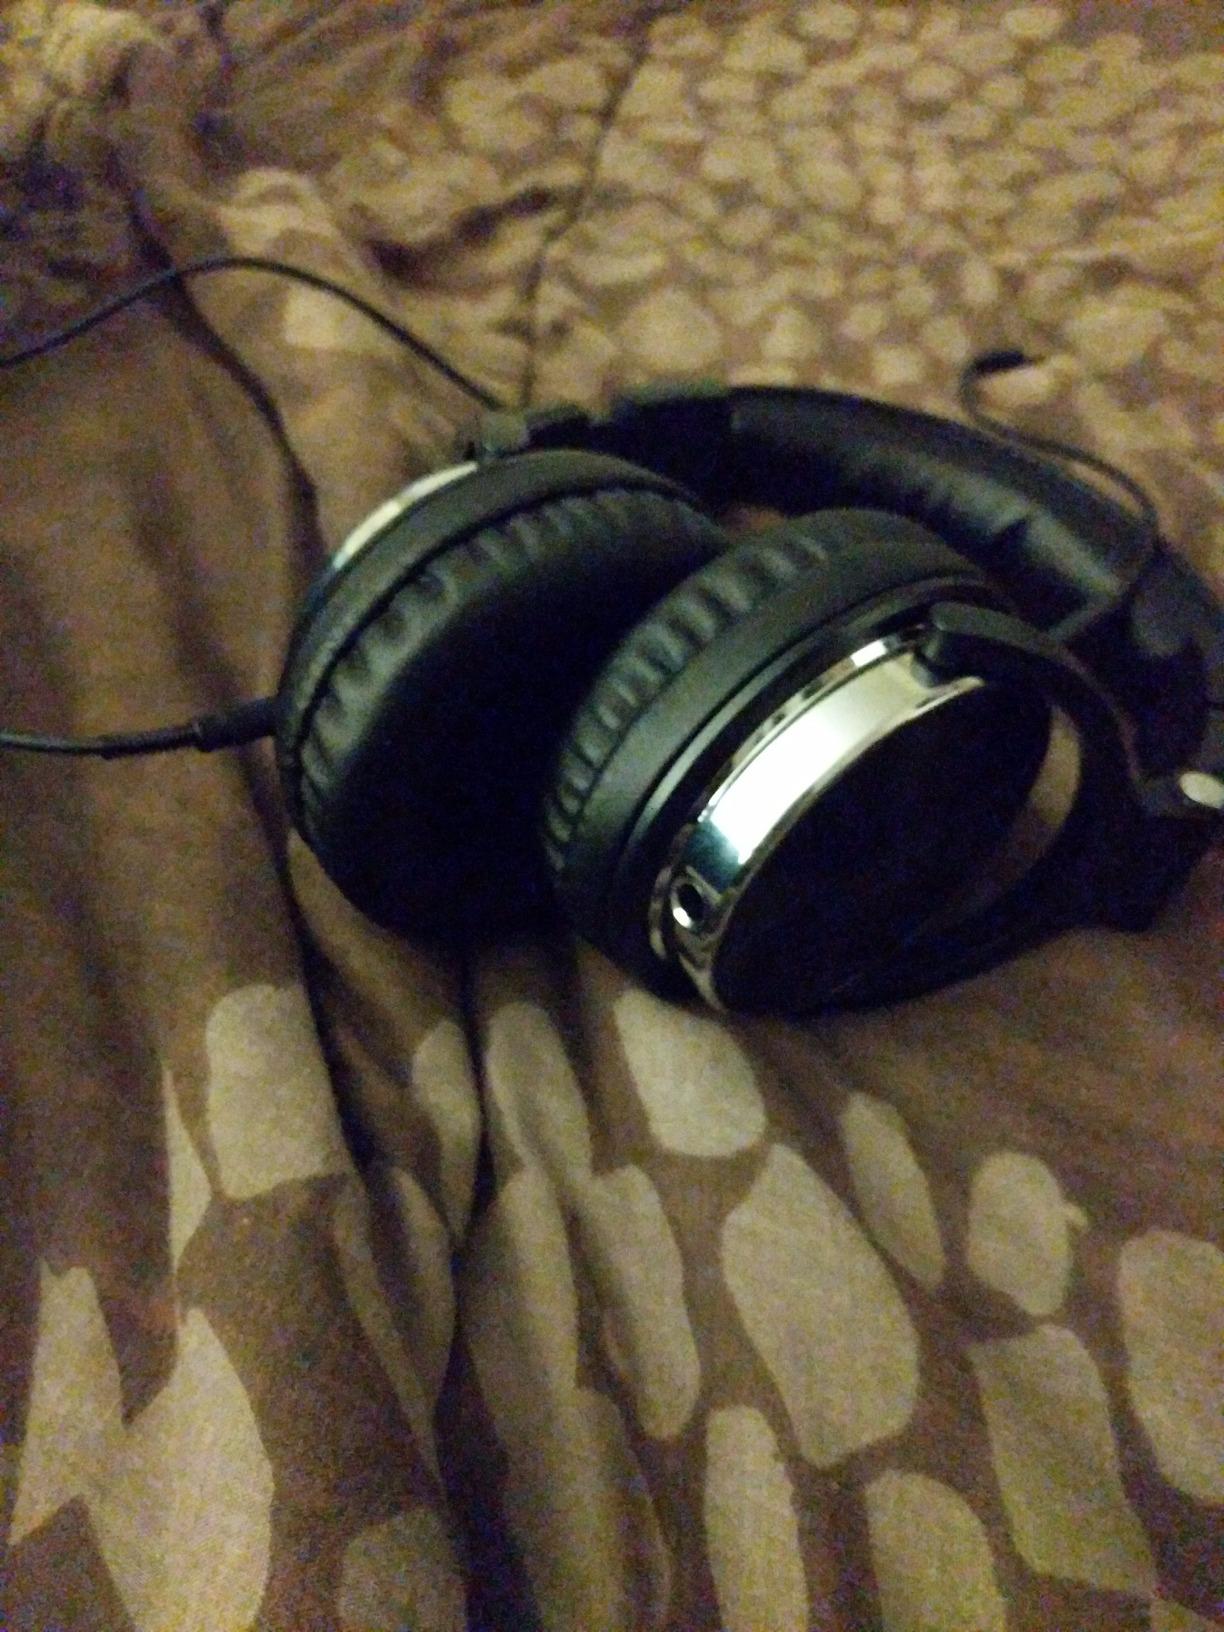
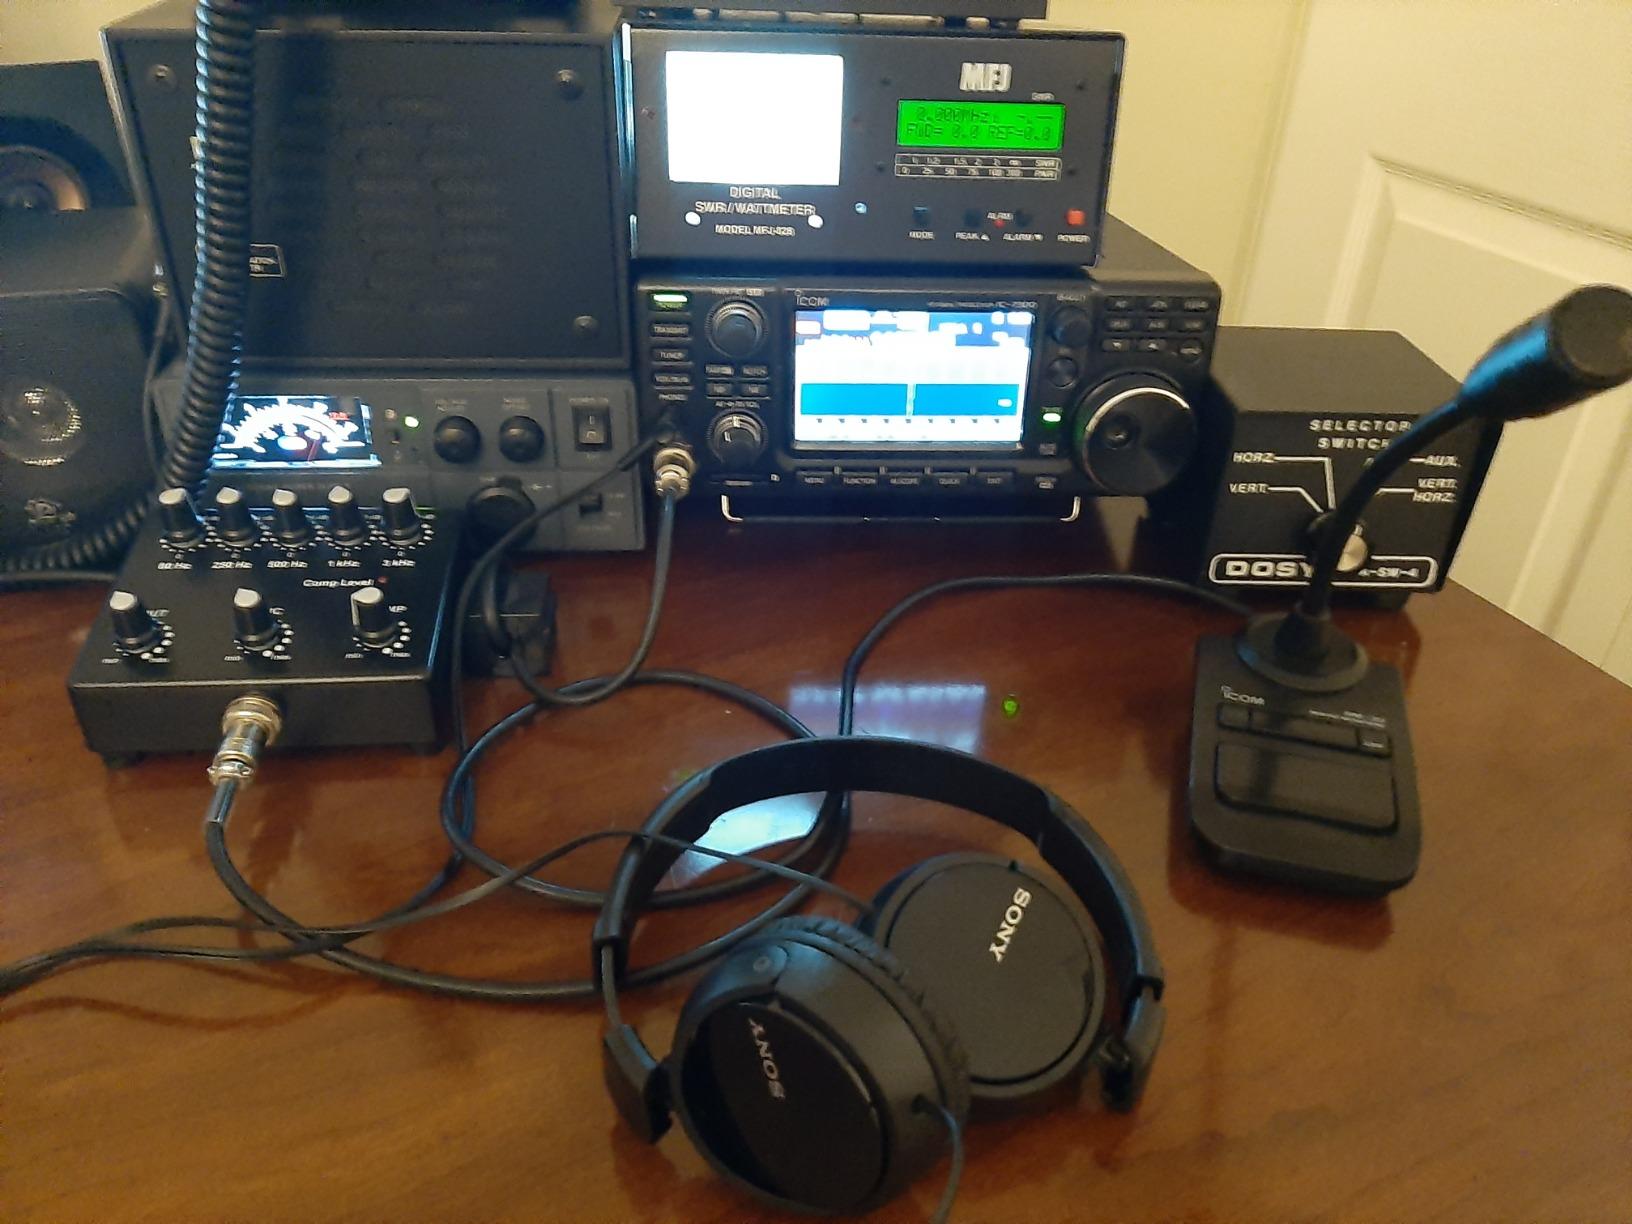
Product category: headphones
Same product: no